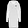
Label: Dress